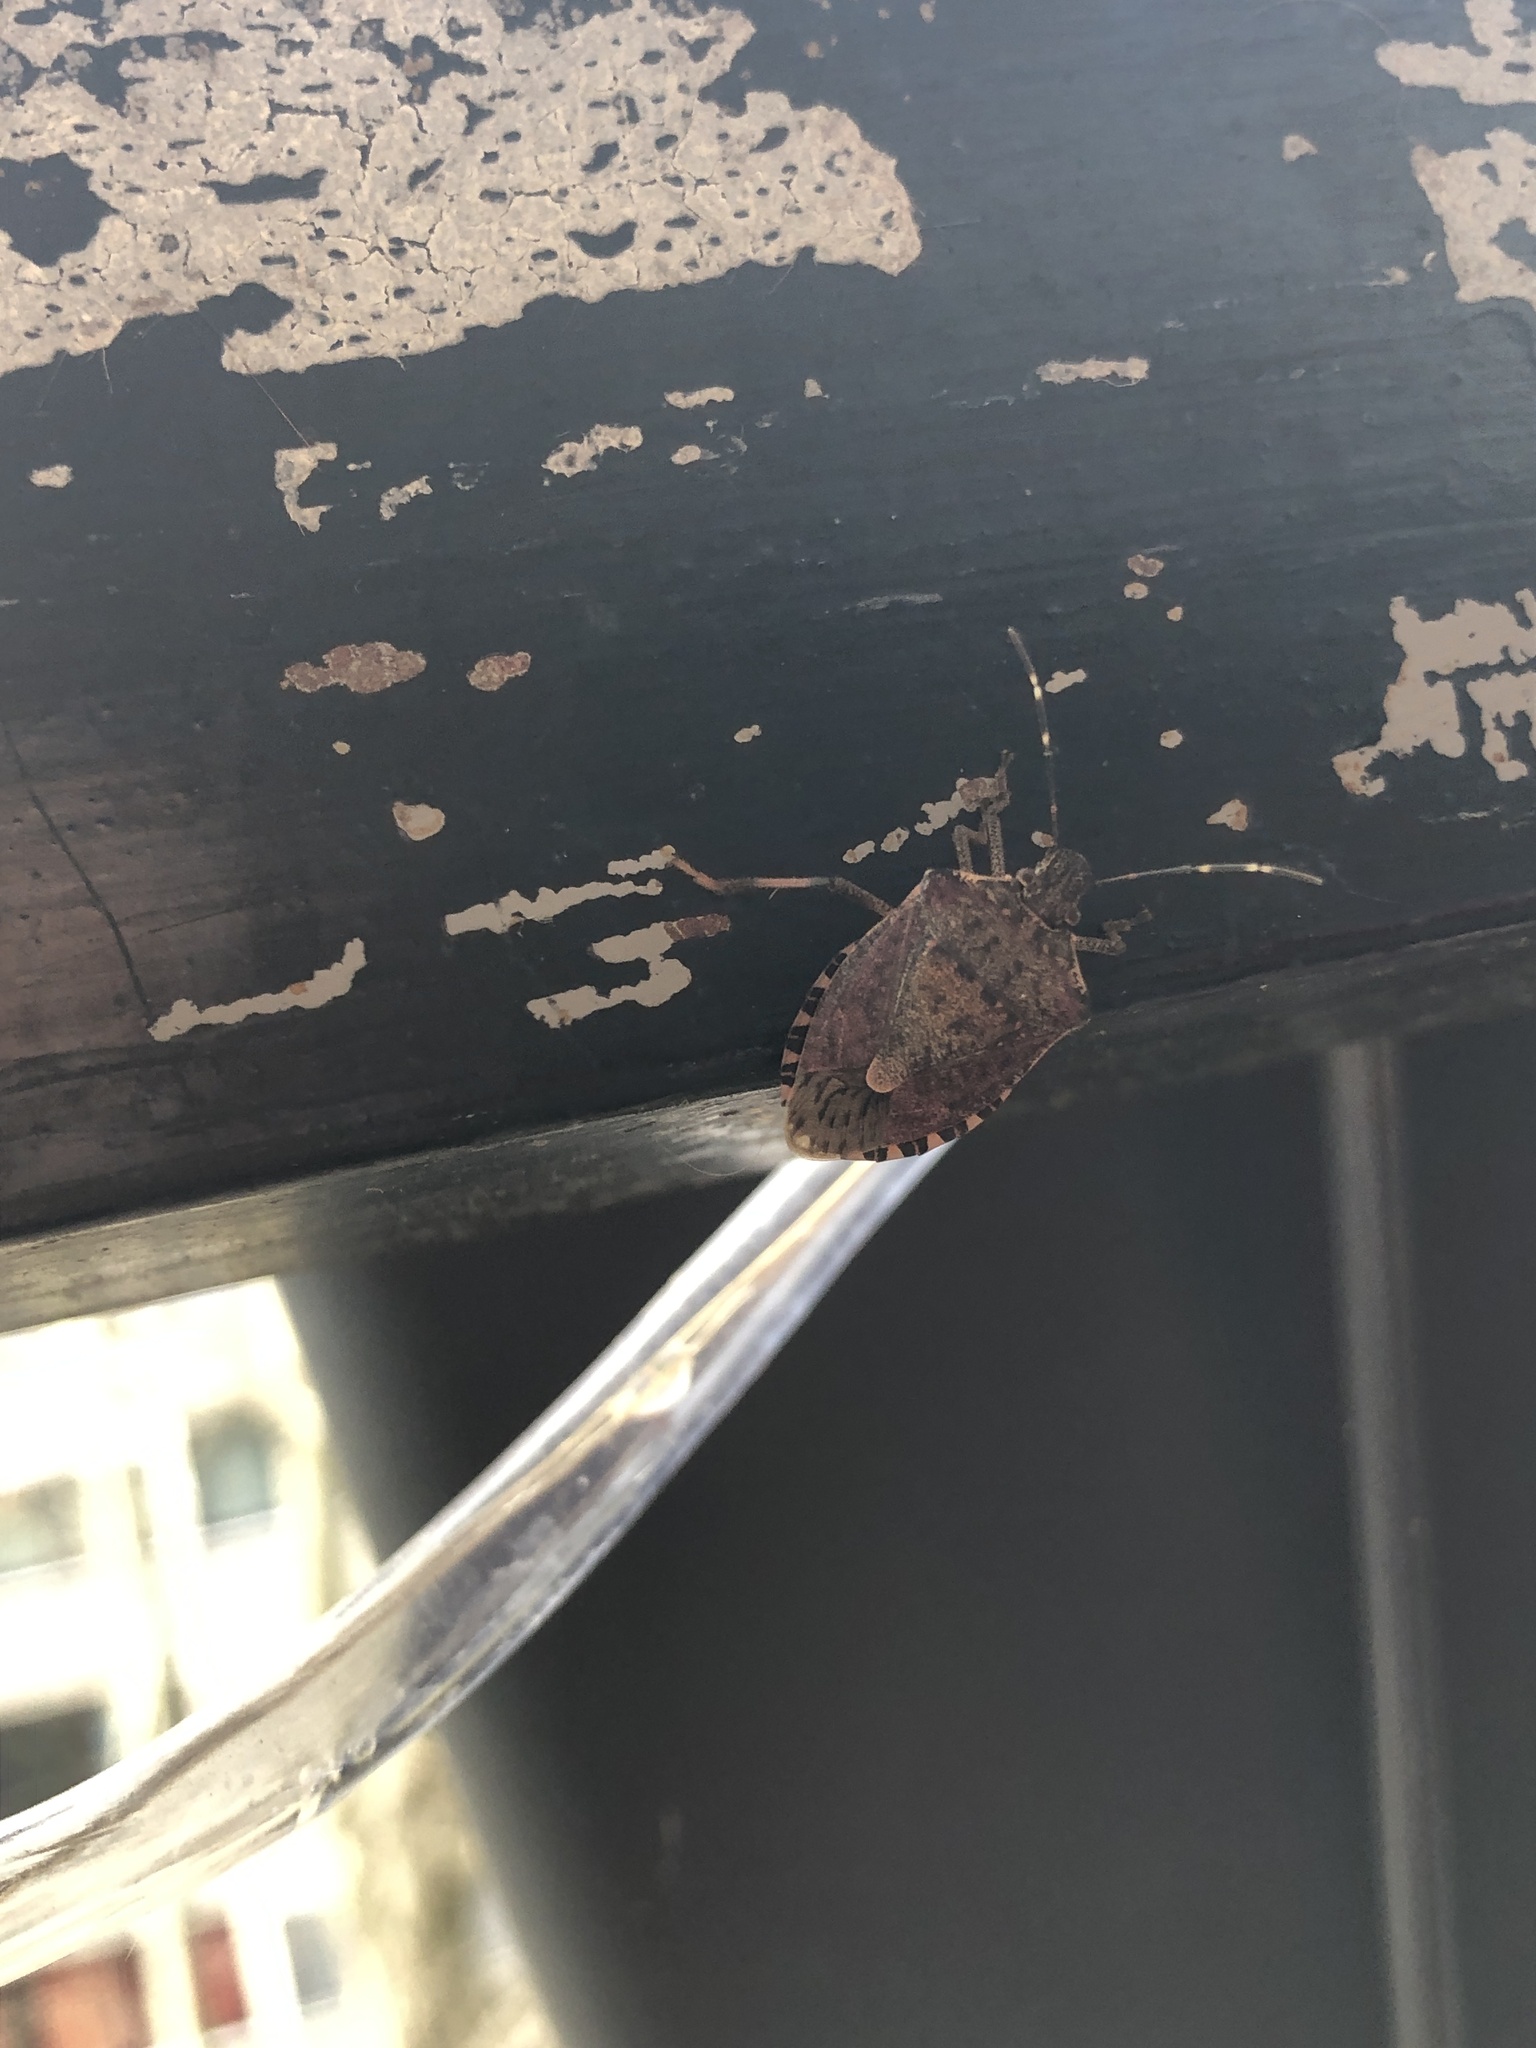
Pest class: stink_bug